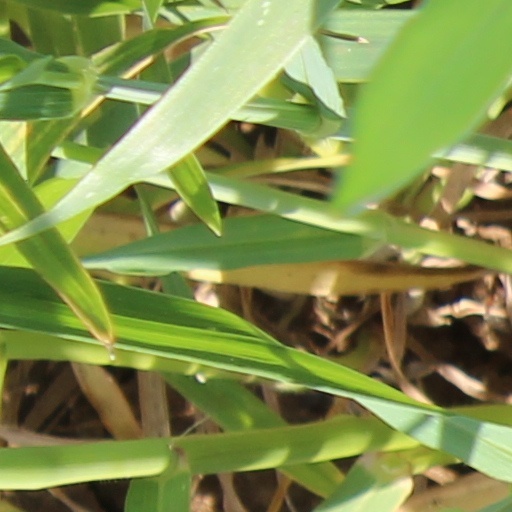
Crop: wheat